New York Americans

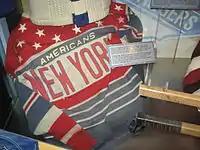
Team jersey on display in the Hockey Hall of Fame.

The Americans made the playoffs again in 1938–39 and 1939–40 seasons, but were bounced in the first round each time. Canada entered World War II in September 1939, and some of the team's Canadian players left for military service. An even larger number of players entered the military in 1940–41. With a decimated roster, the Americans missed the playoffs with a record of 8–29–11, the worst in franchise history. While the league's other teams were similarly hard-hit, Dutton was still bogged down by lingering debt from the Dwyer era. This debt, combined with the depletion of talent and wartime travel restrictions, forced Dutton to sell off his best players for cash. The Amerks were clearly living on borrowed time; it was only a matter of when, not if, they would fold.